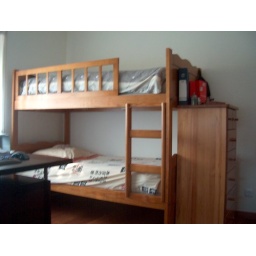
They ended up with the bunk beds so we could fit the huge desk in here!